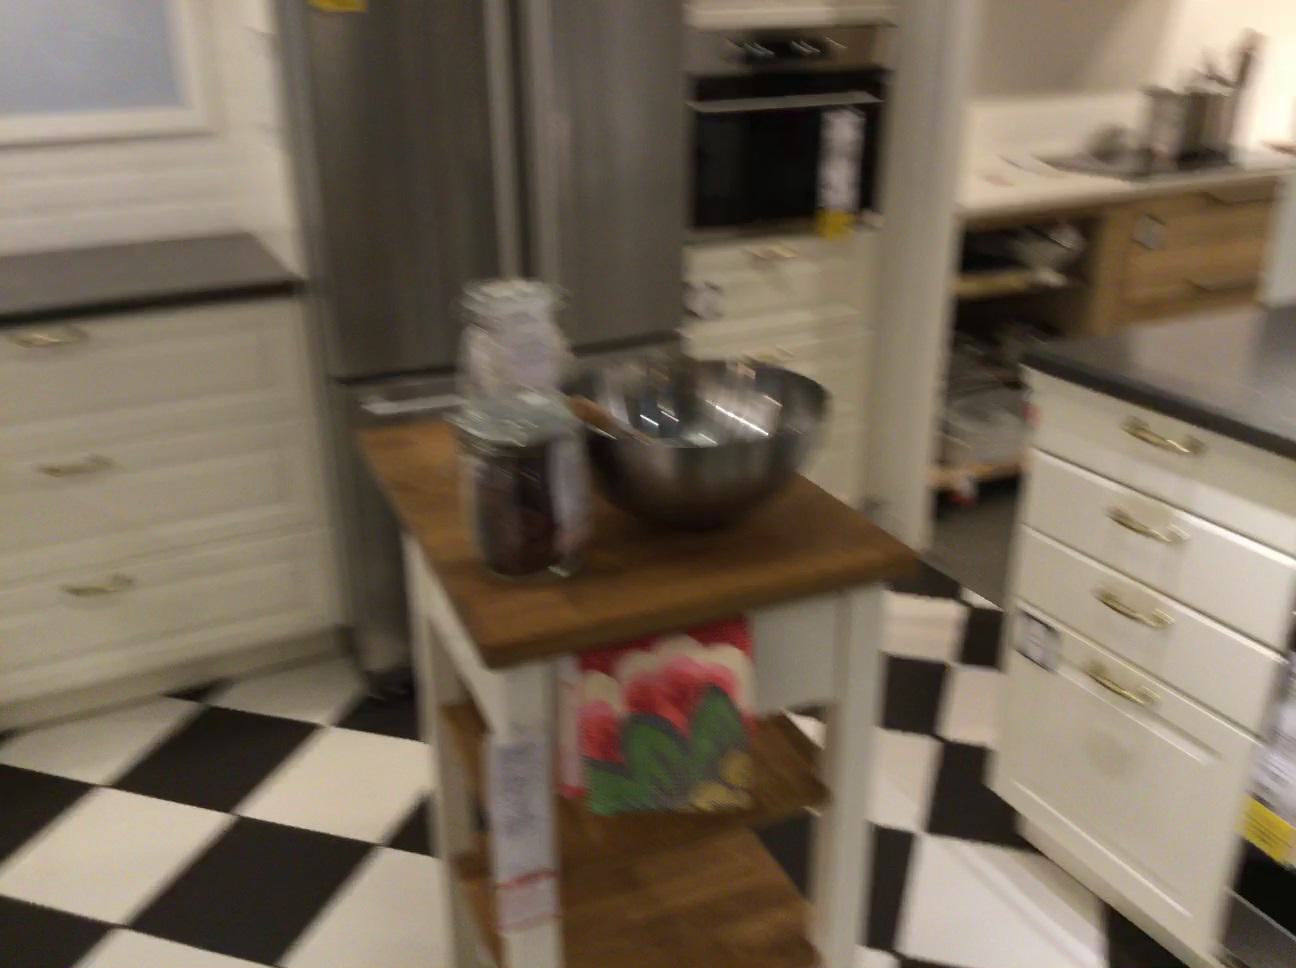
Question: In the image, there is the refrigerator. Pinpoint several points within the vacant space situated right of the refrigerator from the object's perspective. Your final answer should be formatted as a list of tuples, i.e. [(x1, y1), ...], where each tuple contains the x and y coordinates of a point satisfying the conditions above. The coordinates should be between 0 and 1, indicating the normalized pixel locations of the points.
Answer: [(0.279, 0.945), (0.173, 0.946), (0.222, 0.926), (0.270, 0.907), (0.119, 0.927), (0.168, 0.908), (0.215, 0.889), (0.261, 0.871), (0.117, 0.890), (0.164, 0.872), (0.209, 0.855), (0.253, 0.839), (0.113, 0.856), (0.159, 0.840), (0.203, 0.824), (0.245, 0.809), (0.066, 0.841), (0.112, 0.825), (0.155, 0.810), (0.198, 0.795), (0.238, 0.781), (0.066, 0.811), (0.110, 0.796), (0.152, 0.782), (0.192, 0.769), (0.232, 0.755)]